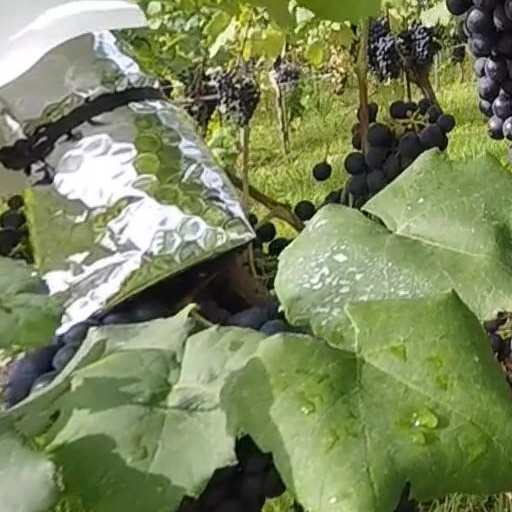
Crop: grape